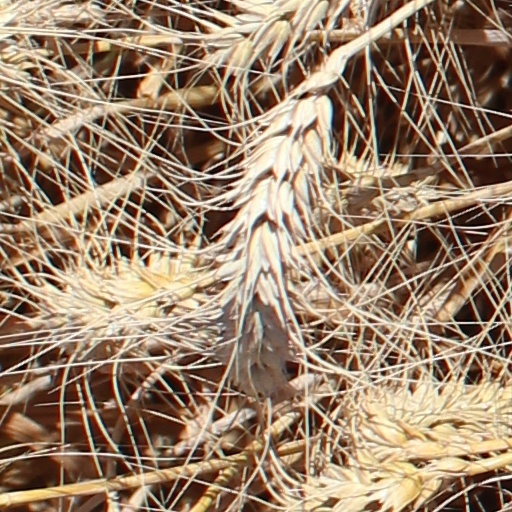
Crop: wheat